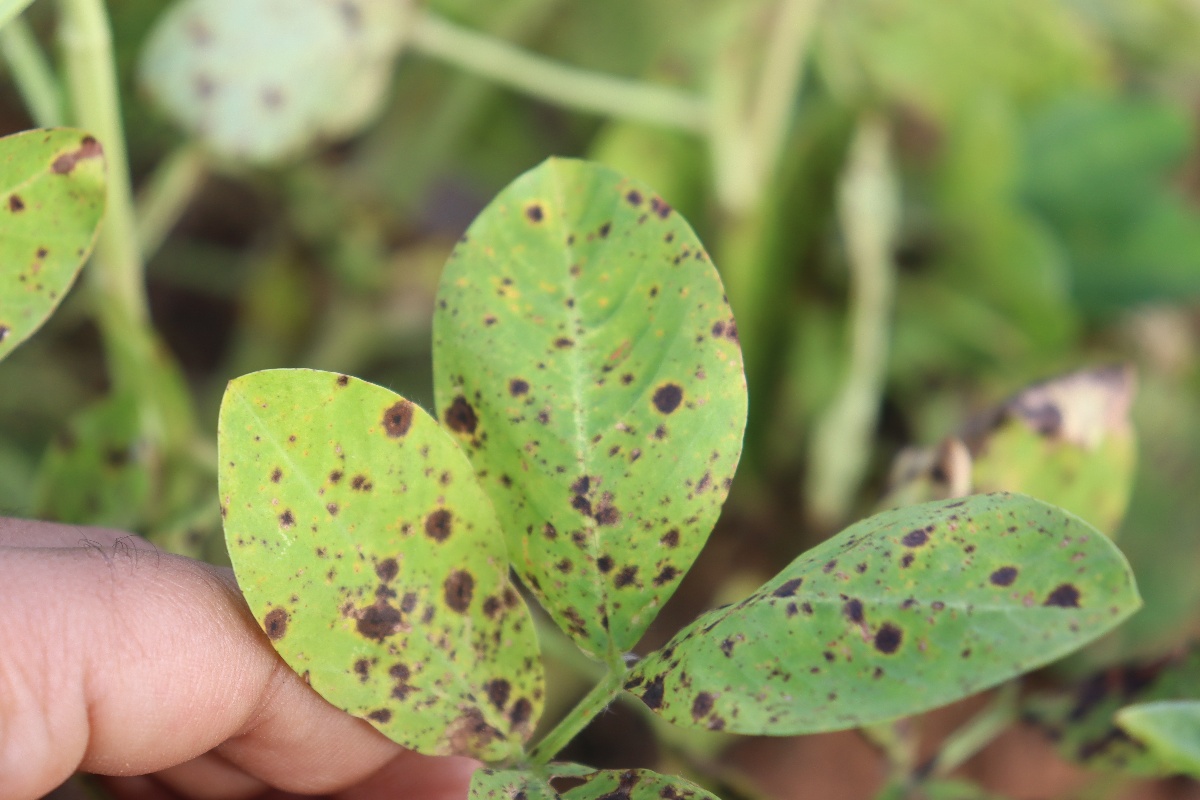
Label: late leaf spot